Timeline of the United Kingdom home front during the First World War

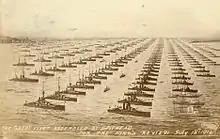
An artist's impression of the Fleet Review on 18 July 1914.

This is a timeline of the British home front during the First World War from 1914 to 1918. This conflict was the first modern example of total war in the United Kingdom; innovations included the mobilisation of the workforce, including many women, for munitions production, conscription and rationing. Civilians were subjected to naval bombardments, strategic bombing and food shortages caused by a submarine blockade.